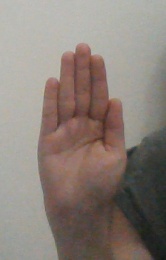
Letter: seen